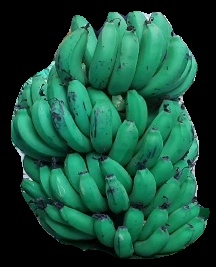
Variety: pachbale
Grade: grade2